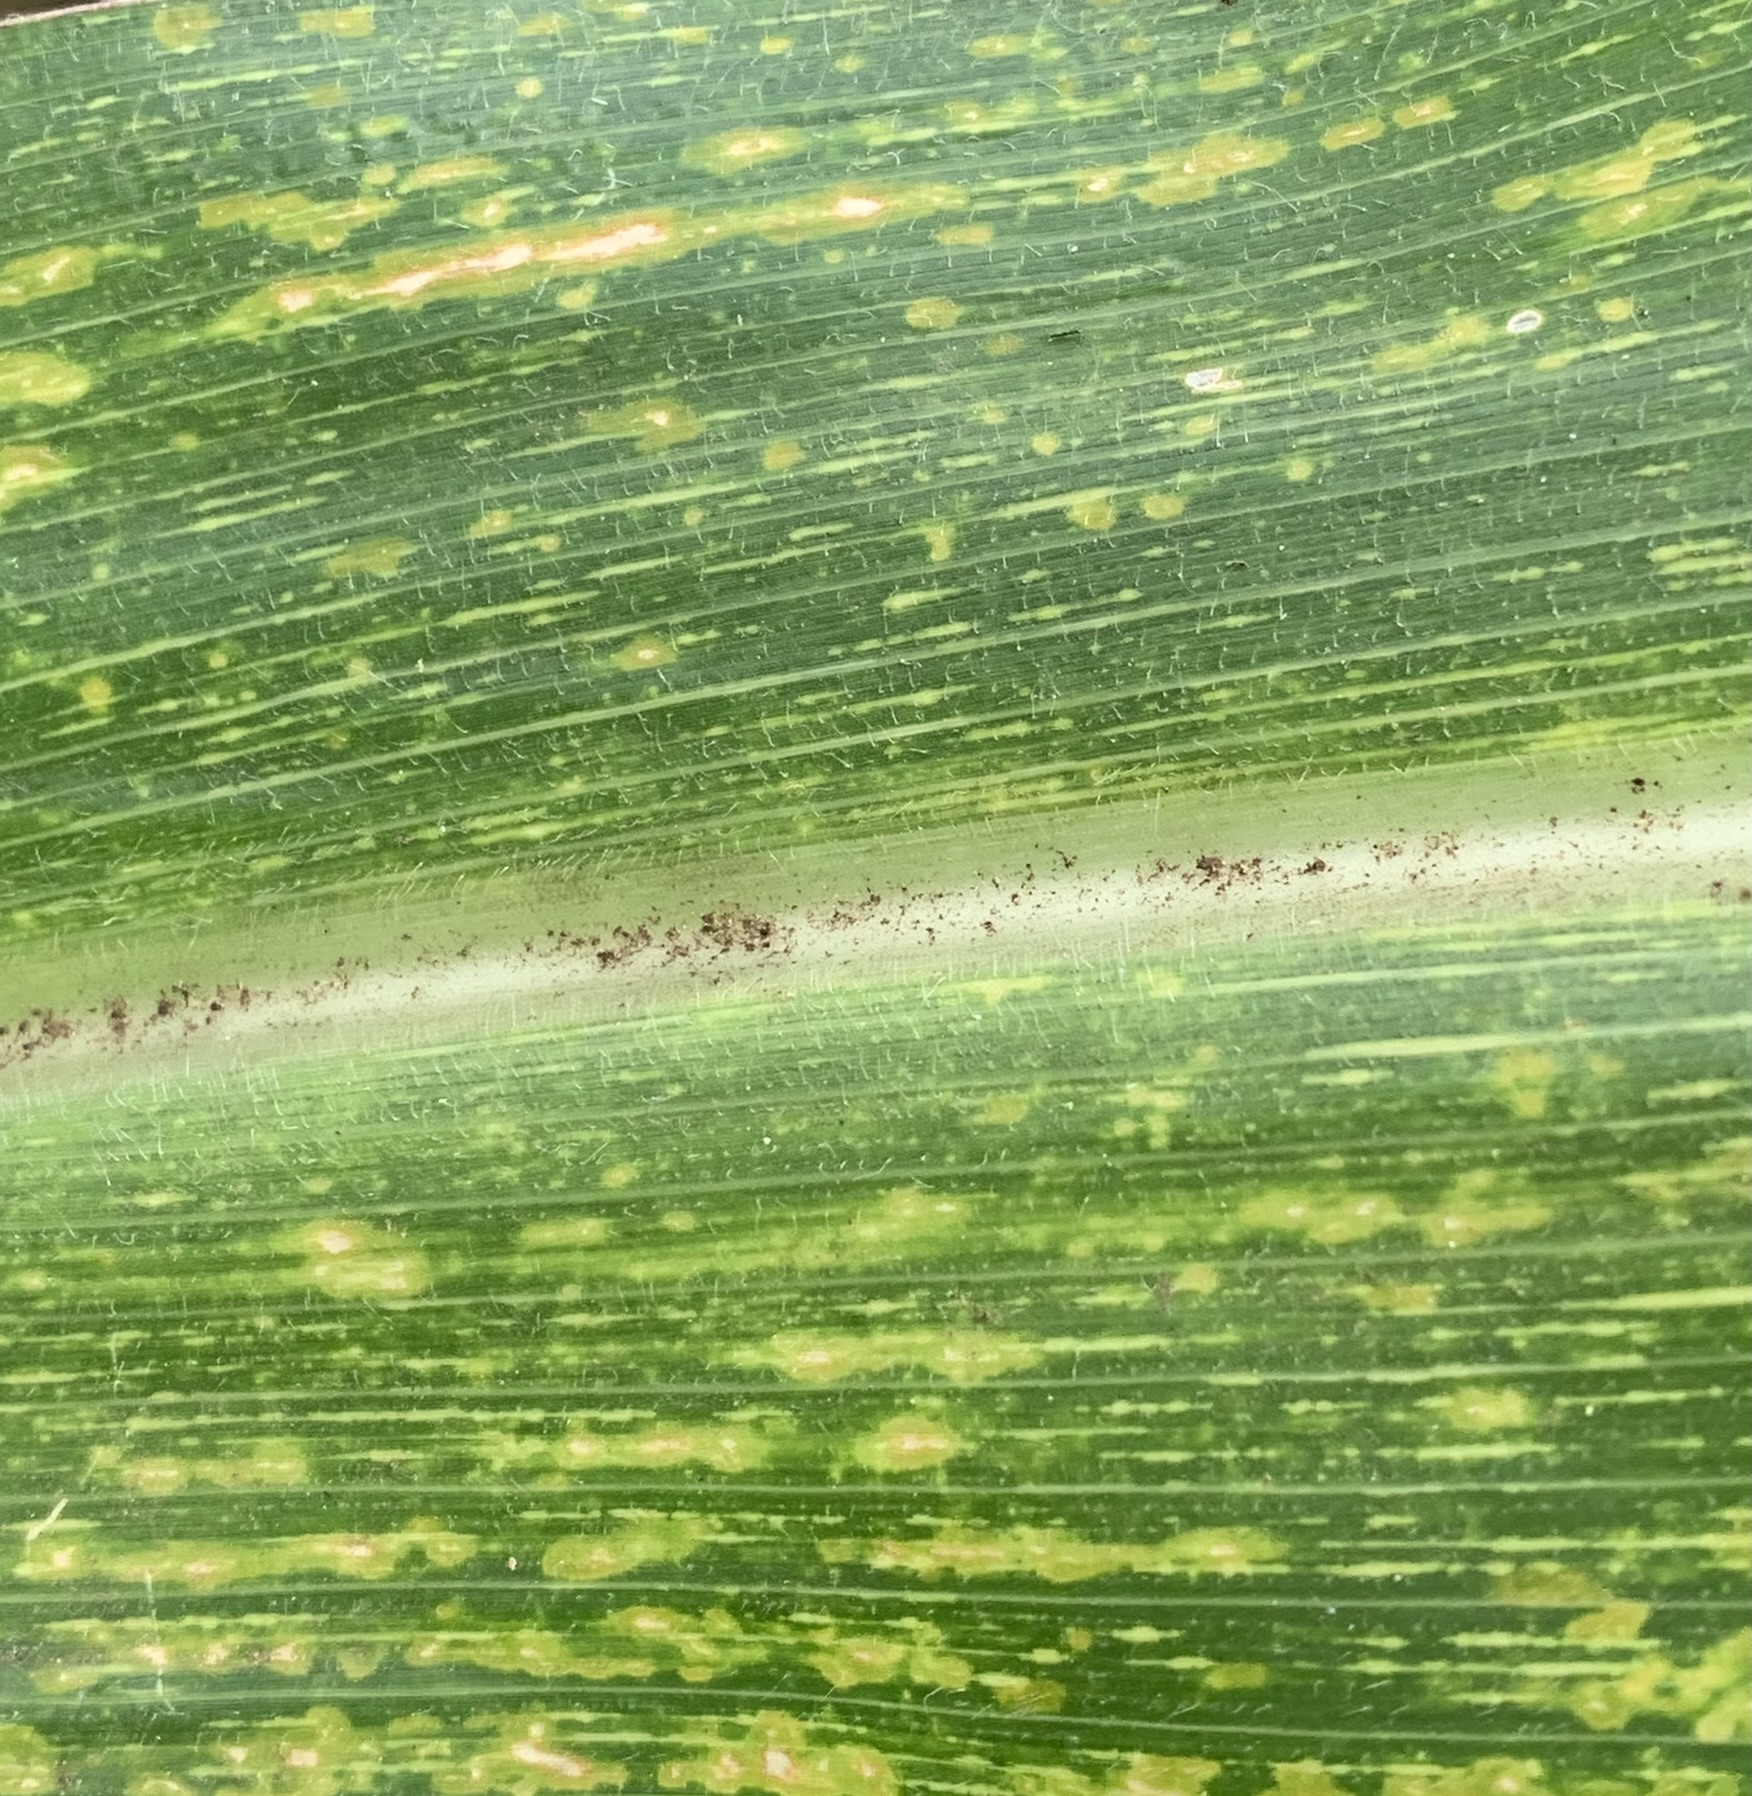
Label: MLN